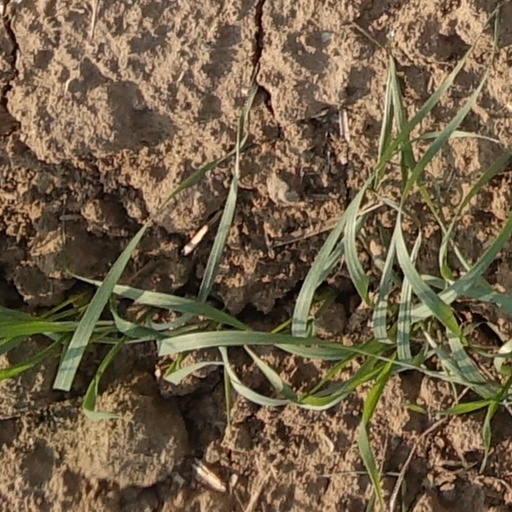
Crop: wheat